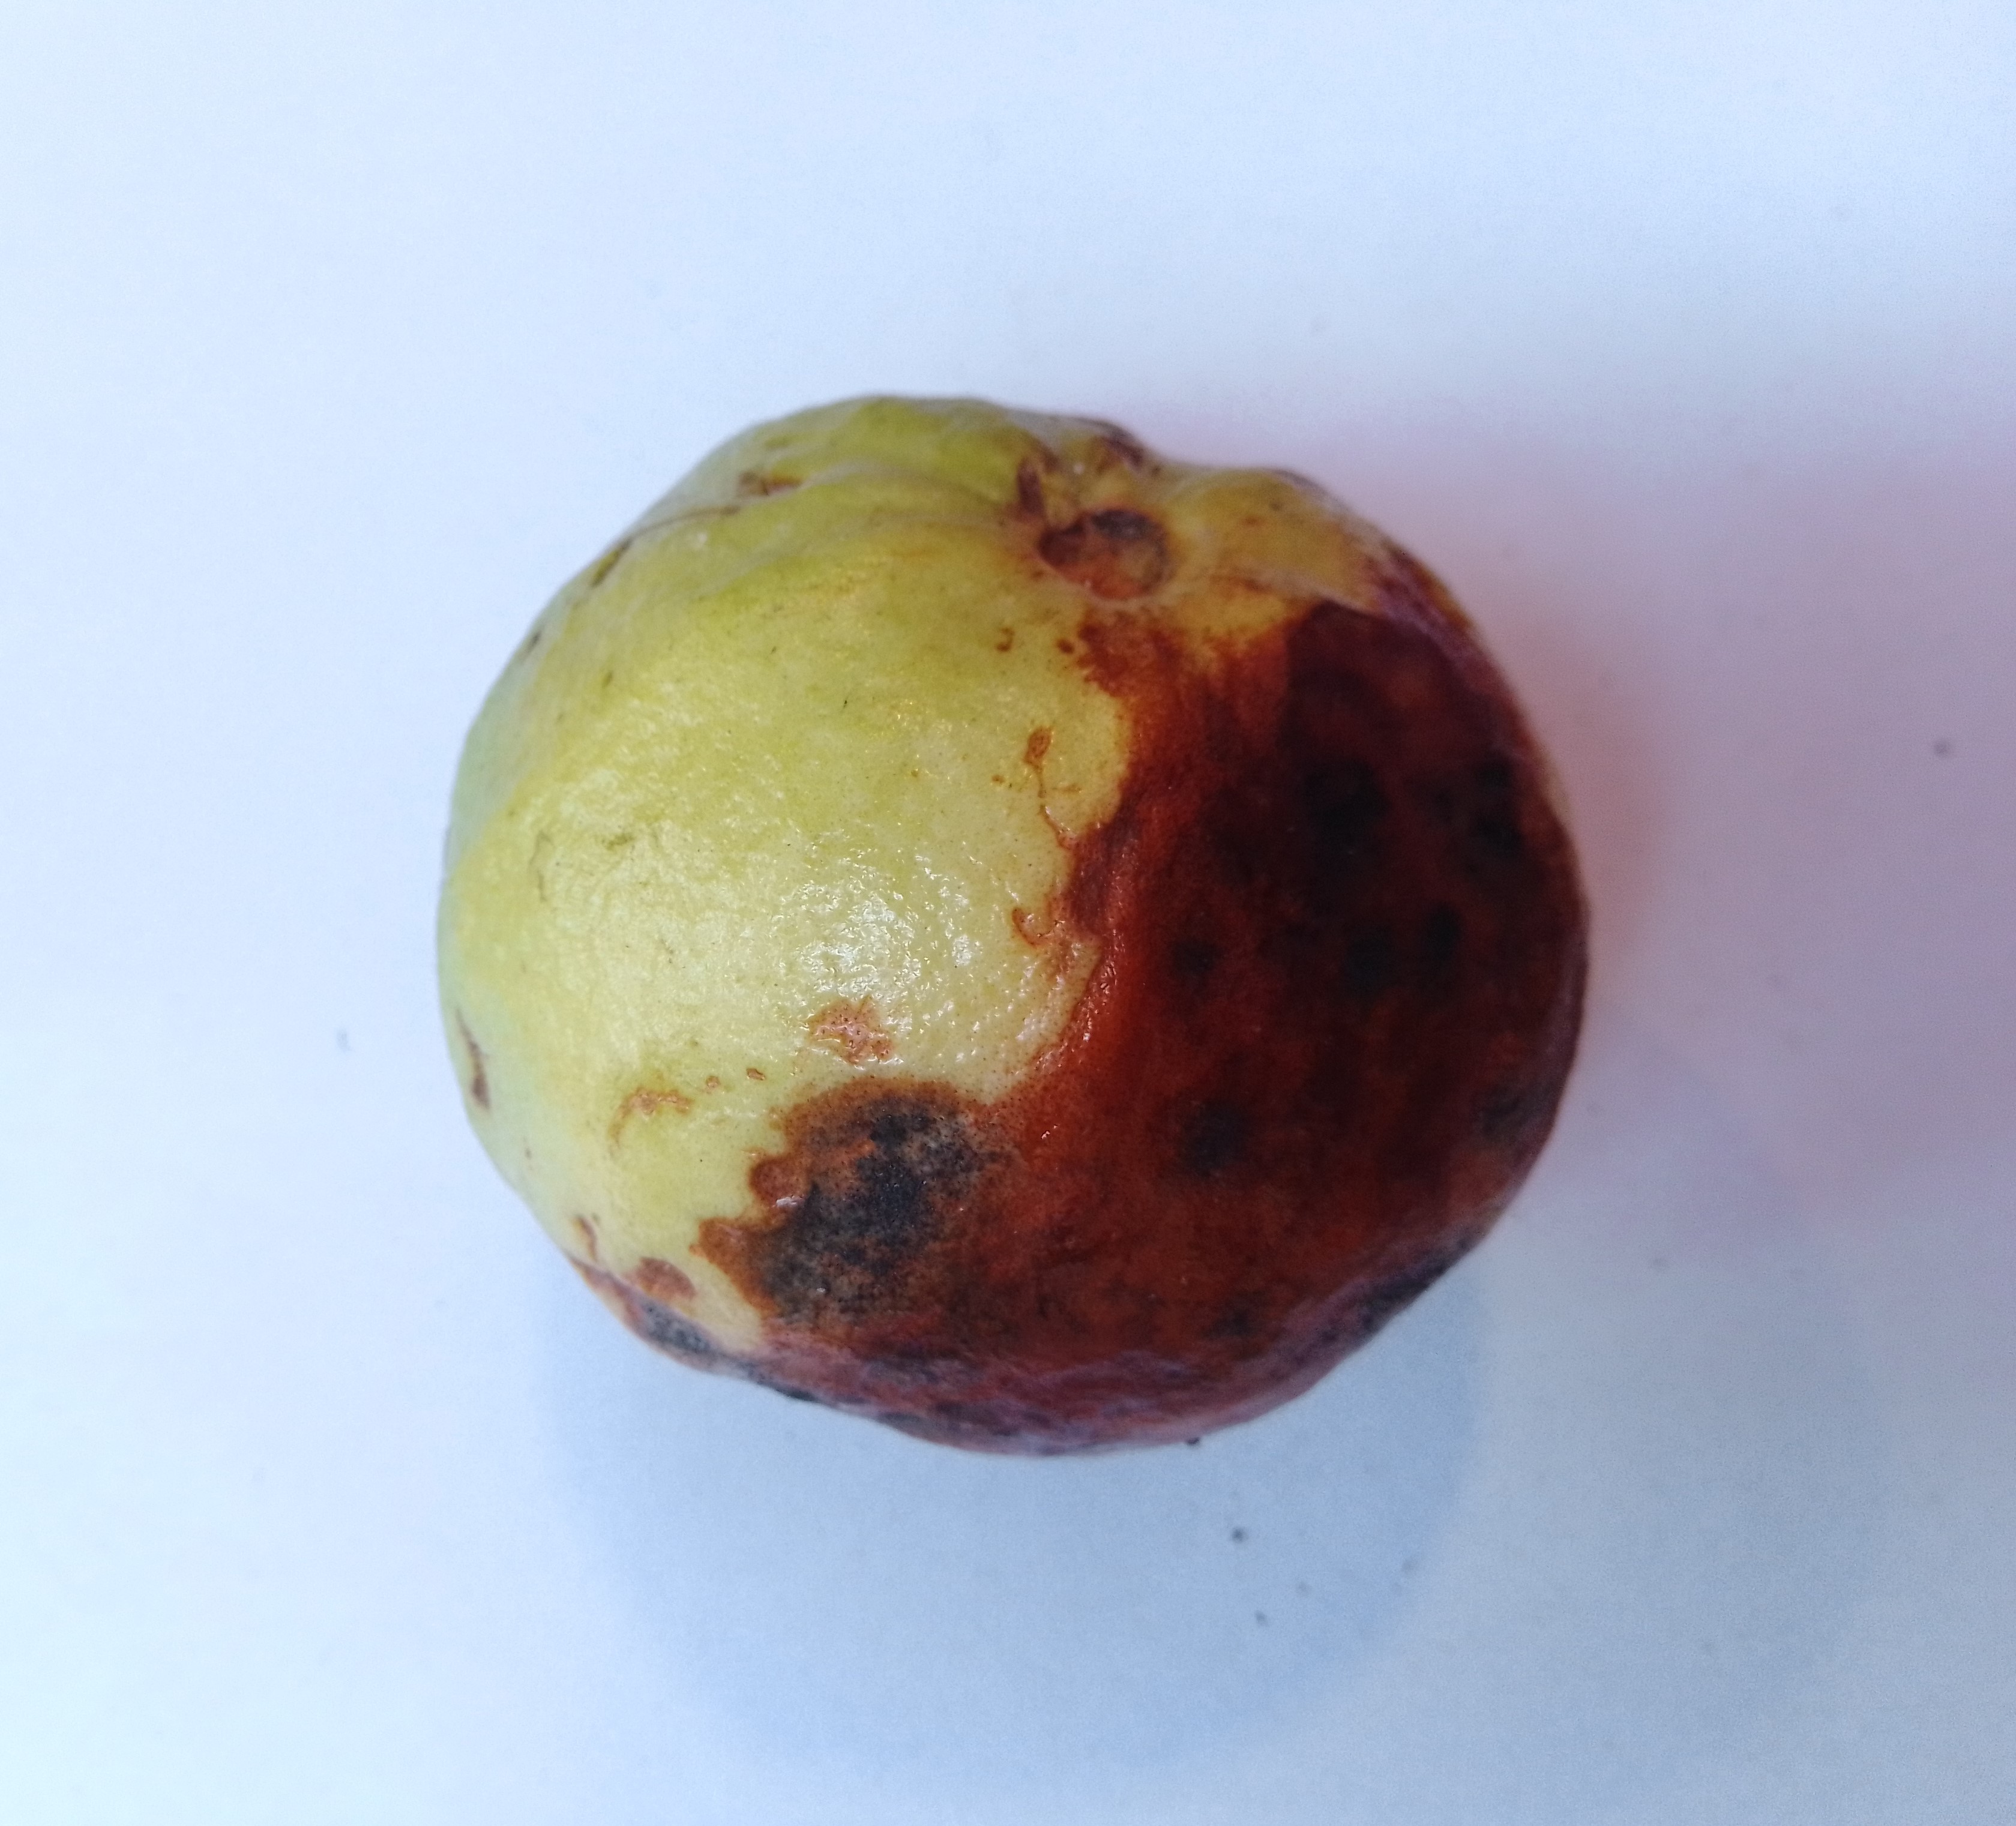
Fruit: guava
Condition: rotten